Julien Le Devedec

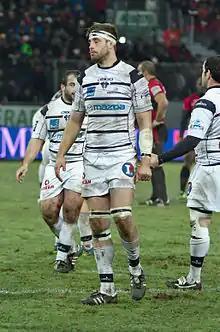

Julien Le Devedec (born 6 June 1986 in Sainte-Foy-la-Grande, France) is a French rugby union footballer, currently playing for Provence Rugby in the Pro D2. His usual position is at Lock or Number 8. Prior to joining CA Brive he played for Stade Toulousain where he won the 2007-08 Top 14 and the 2004-05 Heineken Cup and the 2009-10 Heineken Cup.